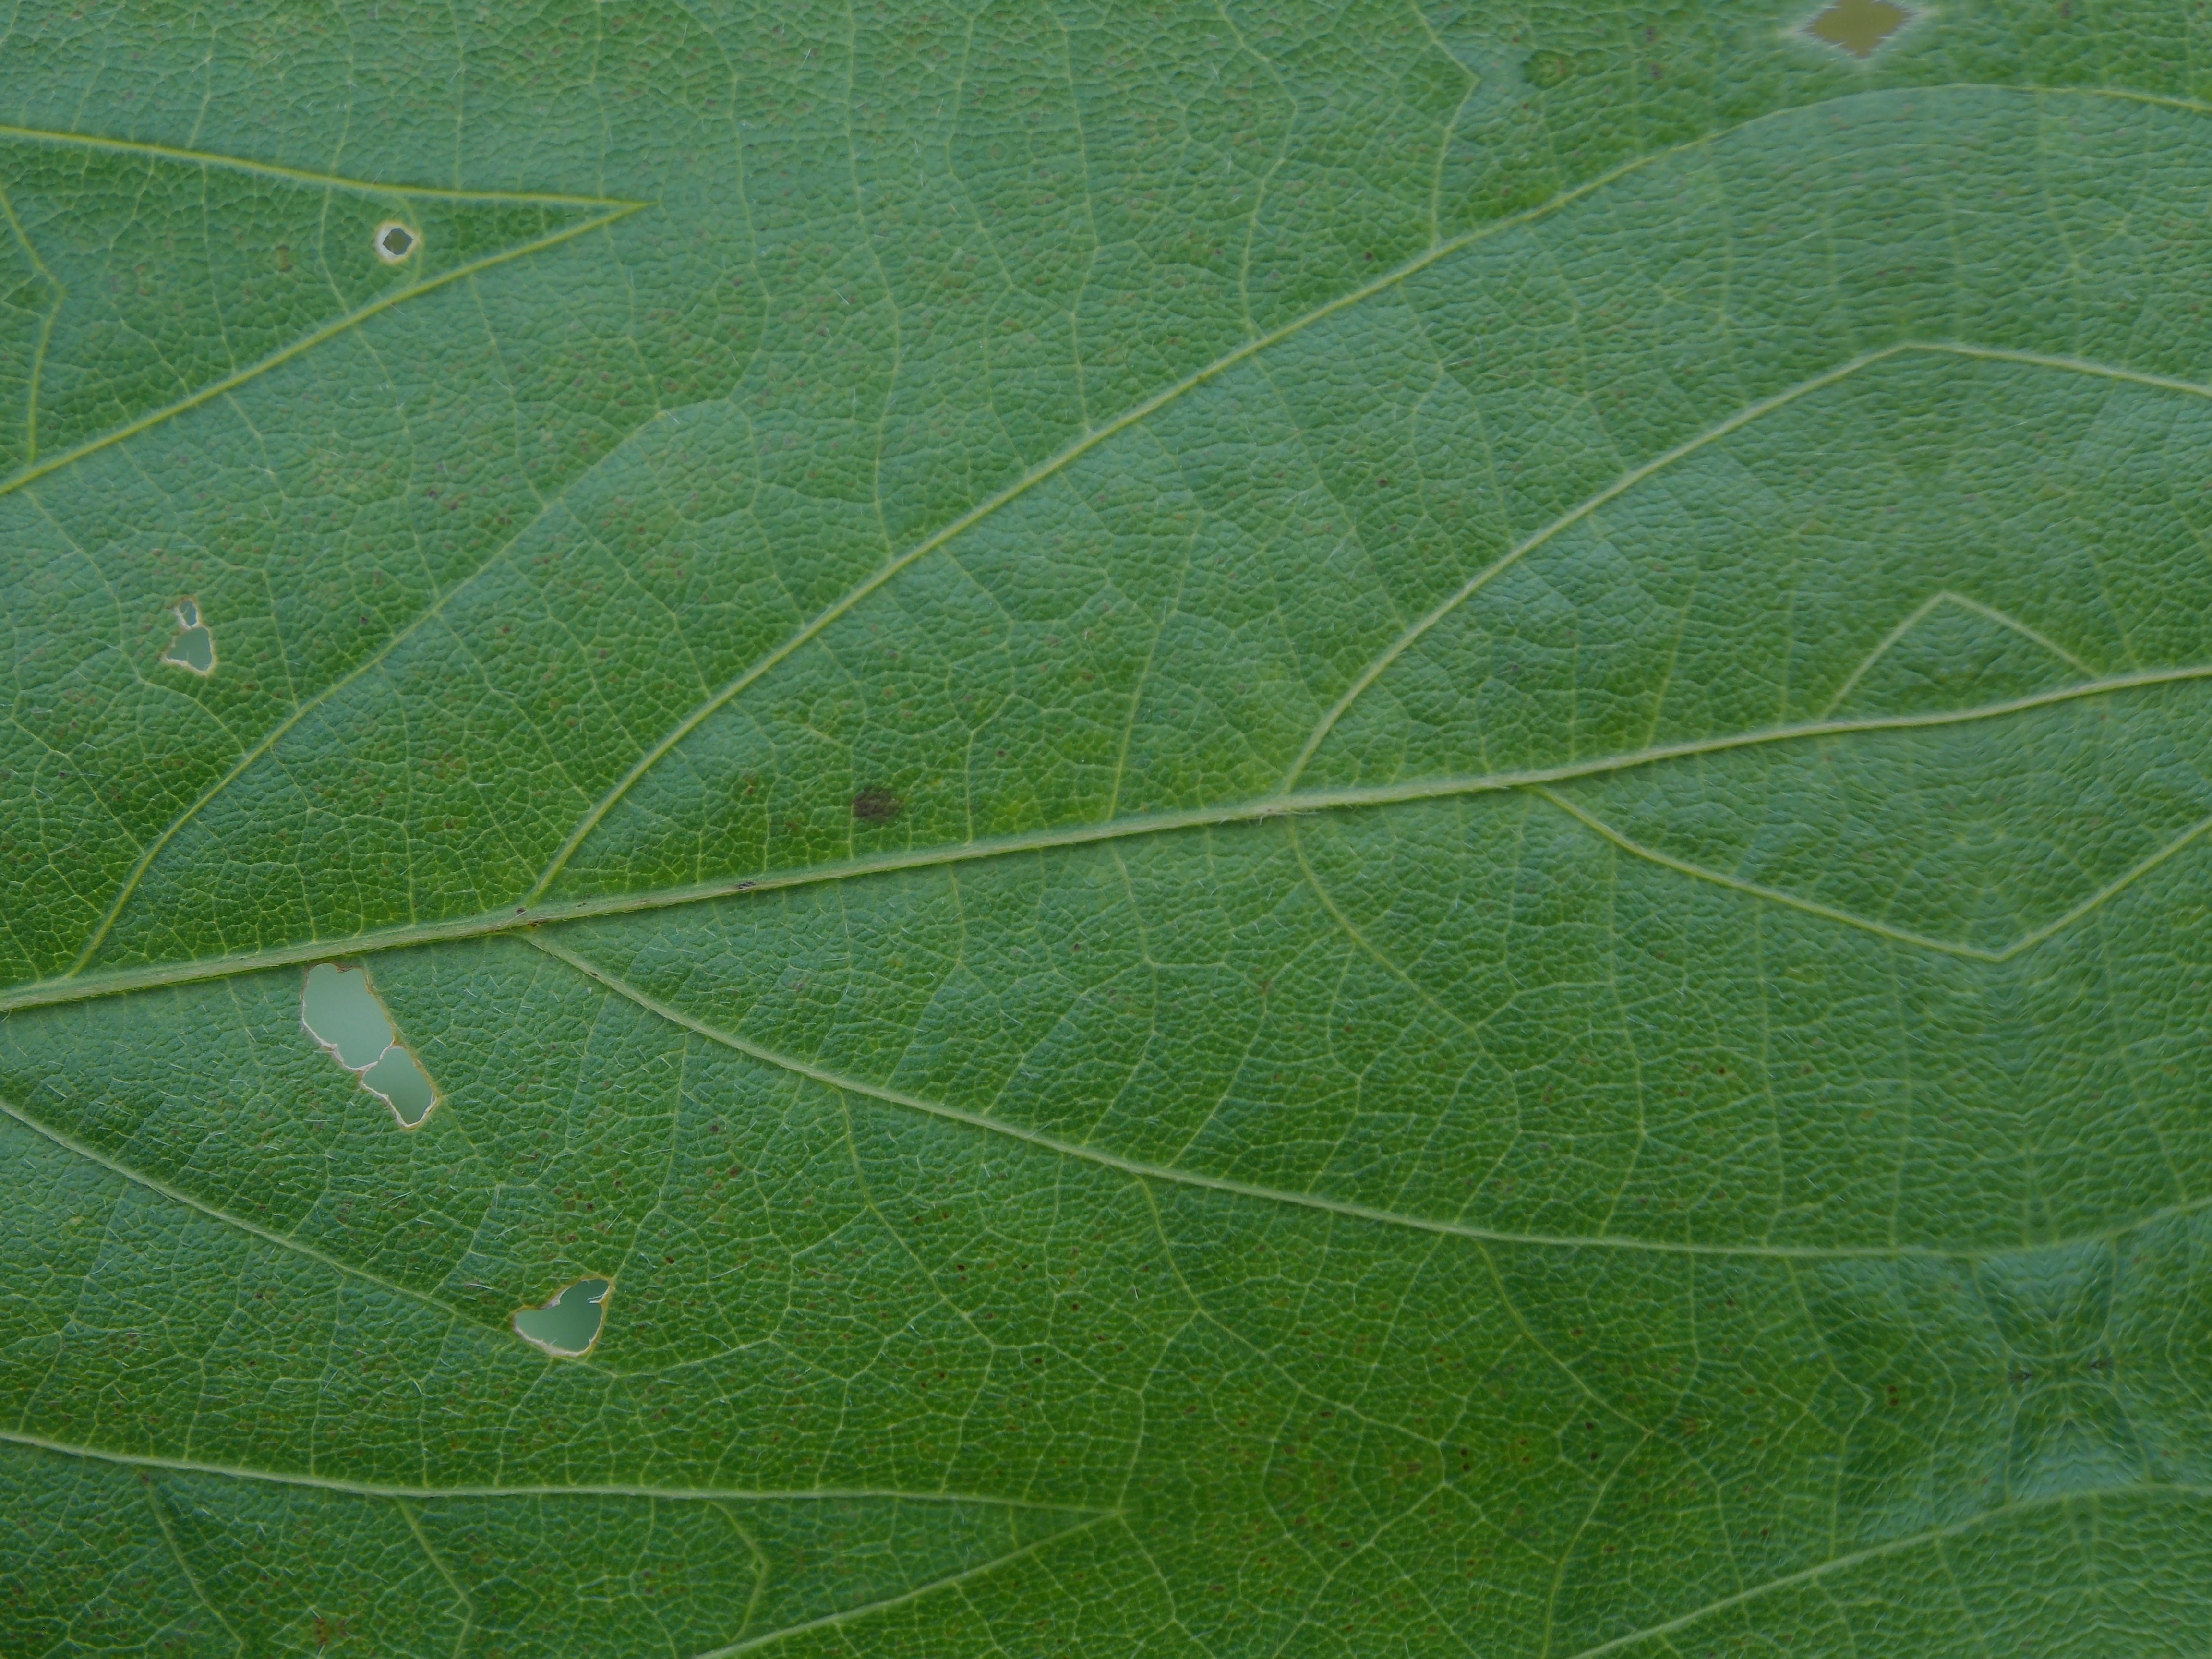
Label: Disease